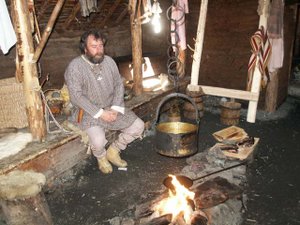
Vinland
L'Anse aux Meadows i det nordvestlige hjørne af New Foundland
Vinland var et af de tre områder, Leif den Lykkelige ifølge sagaerne opdagede ca. år 1000: Vinland, Markland og Helluland. Vinland kan både betyde græsland og land med vin; Markland betyder skovland og Helluland betyder stenland. Leif den Lykkelige udforskede en opdagelse, Bjarke Herulfsøn havde gjort ca. 986, da han var kommet ud af kurs på vej til Grønland.